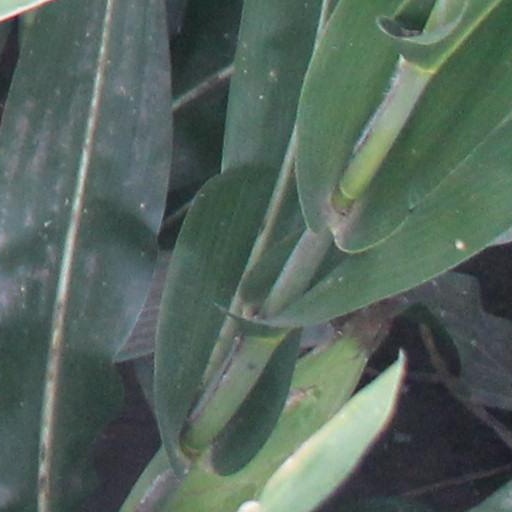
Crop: maize; corn